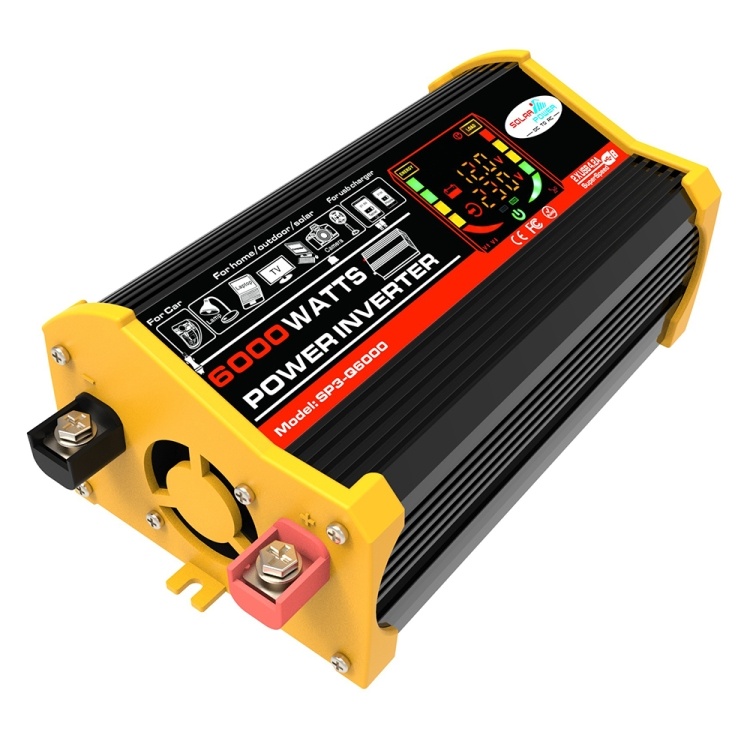
Legend III Generation DC12V to AC220V 6000W Car Power Inverter with LED Display
1. Uses: suitable for all automobiles, wind power, solar power, pollution-free power generation, etc. 2. Features: suitable for continuous use of laptop computers in the car, with automatic protection during overload, overvoltage, over temperature, and short circuit, strong and durable, beautiful and lightweight, convenient and practical 3. Circuit topology: push-pull 4. Output voltage waveform: square wave 5. Input voltage range: 9.5-15.5V 6. Output voltage: 220V 7. Output power: 500W 8. Peak power: 6000W 9. Product size: 200x100x78mm 10. Product weight: 750g
Brand: China Town
Category: Vehicles & Parts > Vehicle Parts & Accessories > Electric Vehicle (EV) Parts & Accessories > Power Inverters